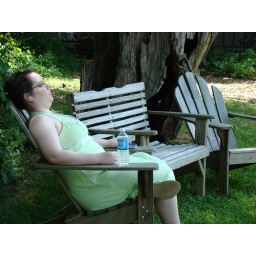
Beth relaxing in the shade with her water bottle and ipod.